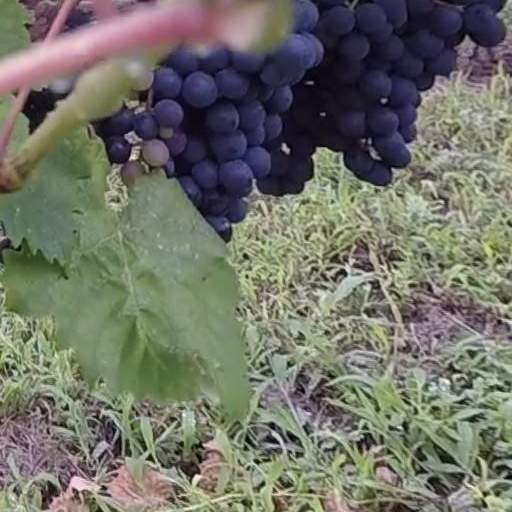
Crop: grape